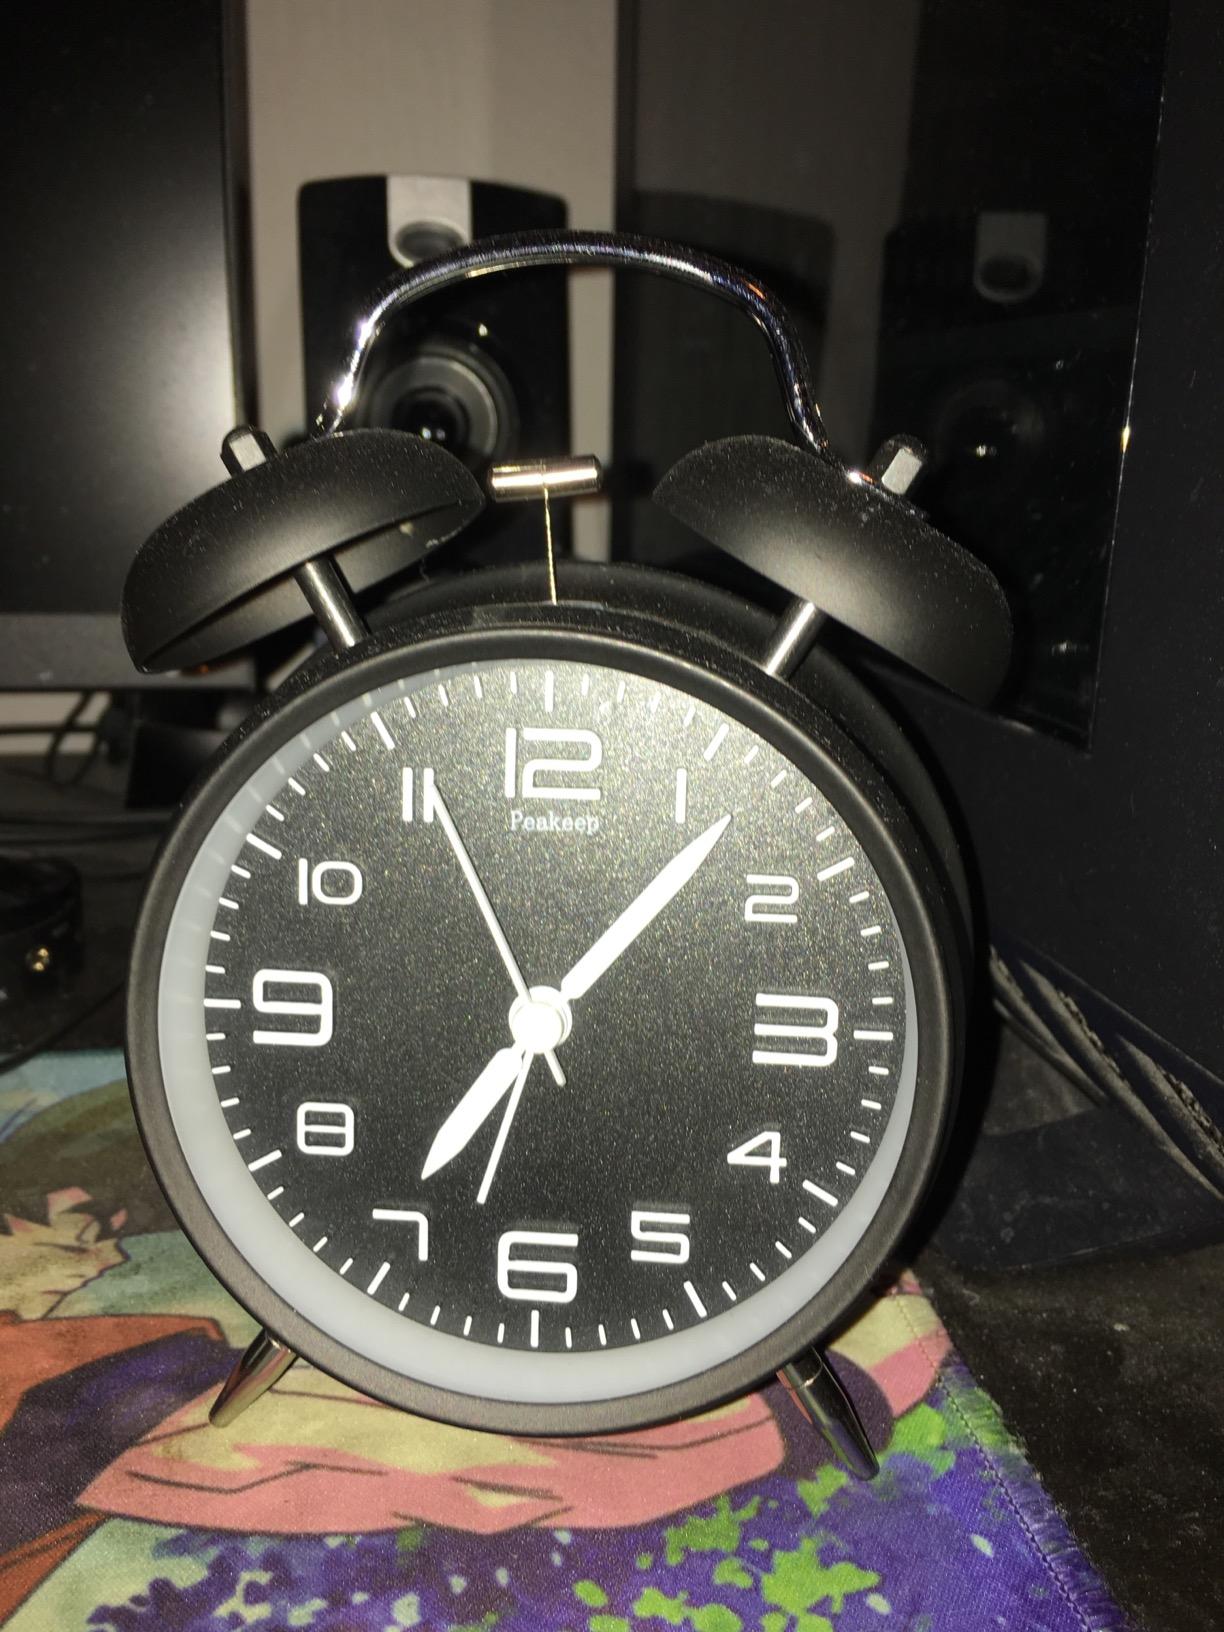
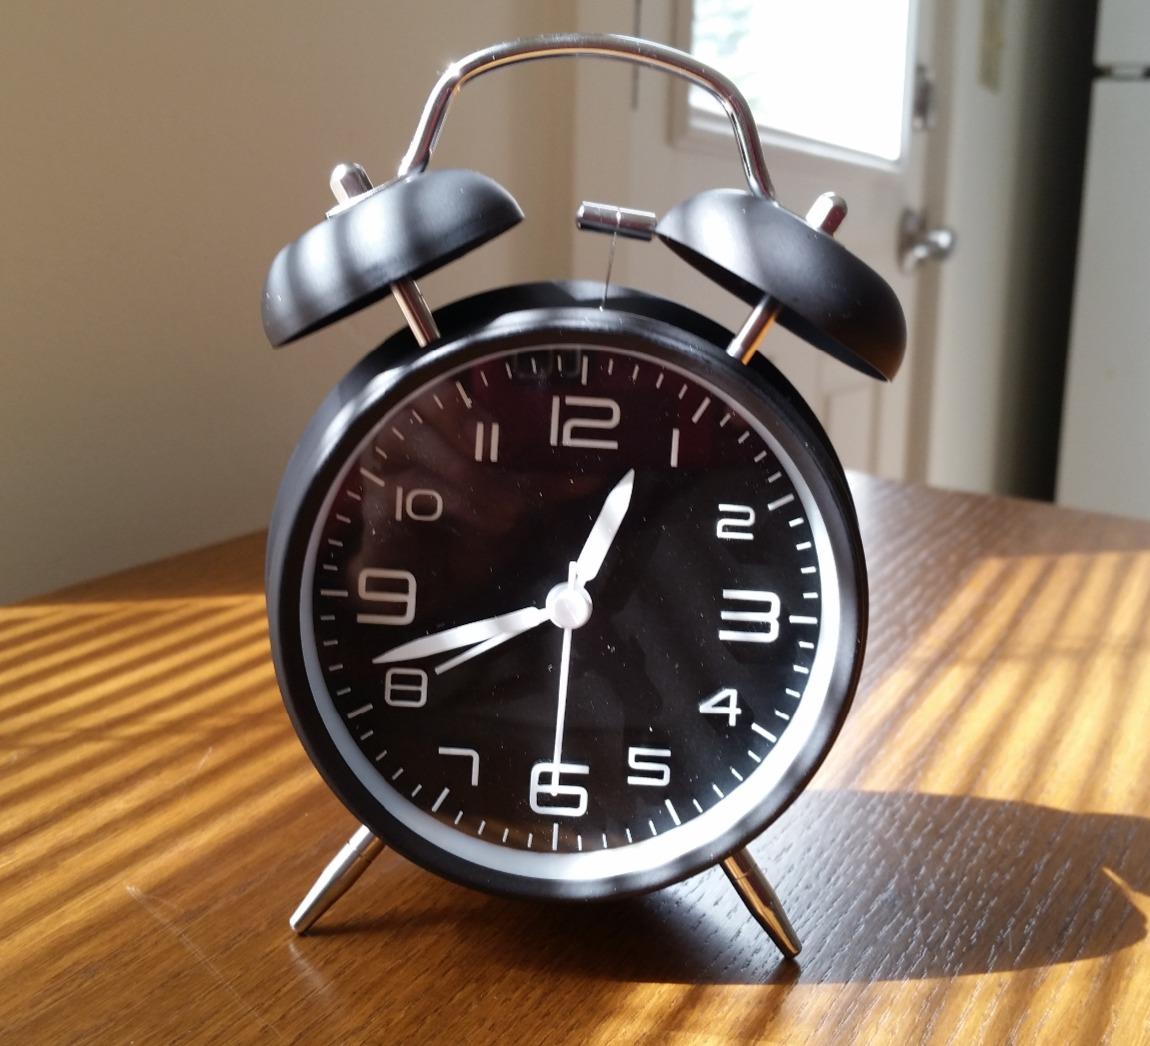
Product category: clock
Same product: yes